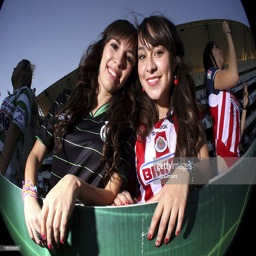
supporters pose prior to a soccer match .